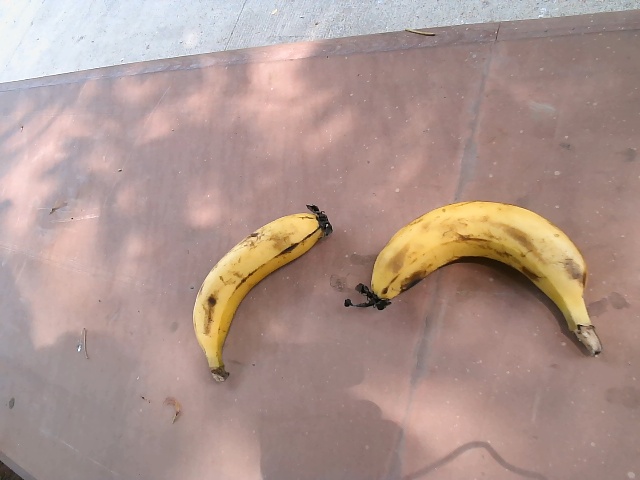
Label: Ripe_Banana